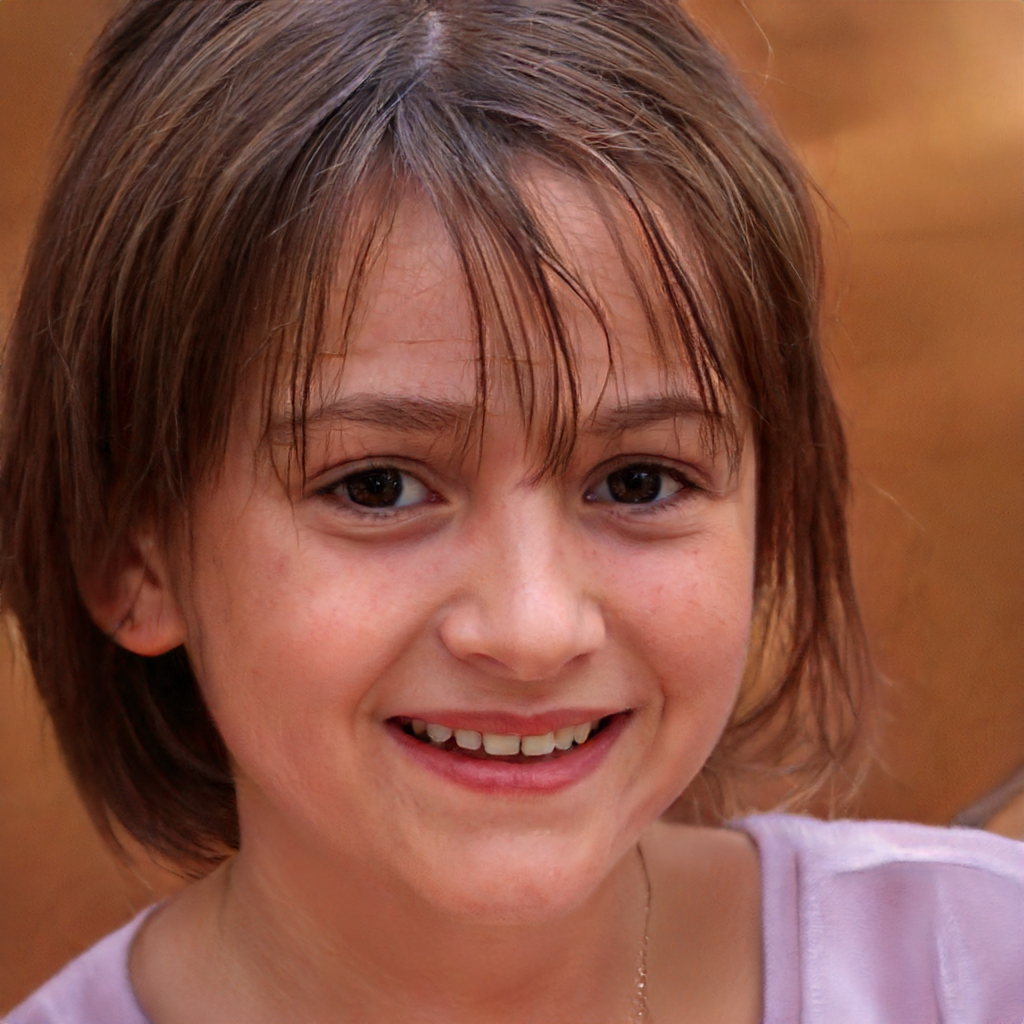
Gender: Female